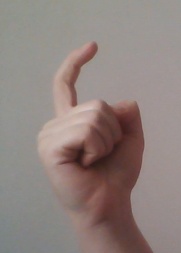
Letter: ra